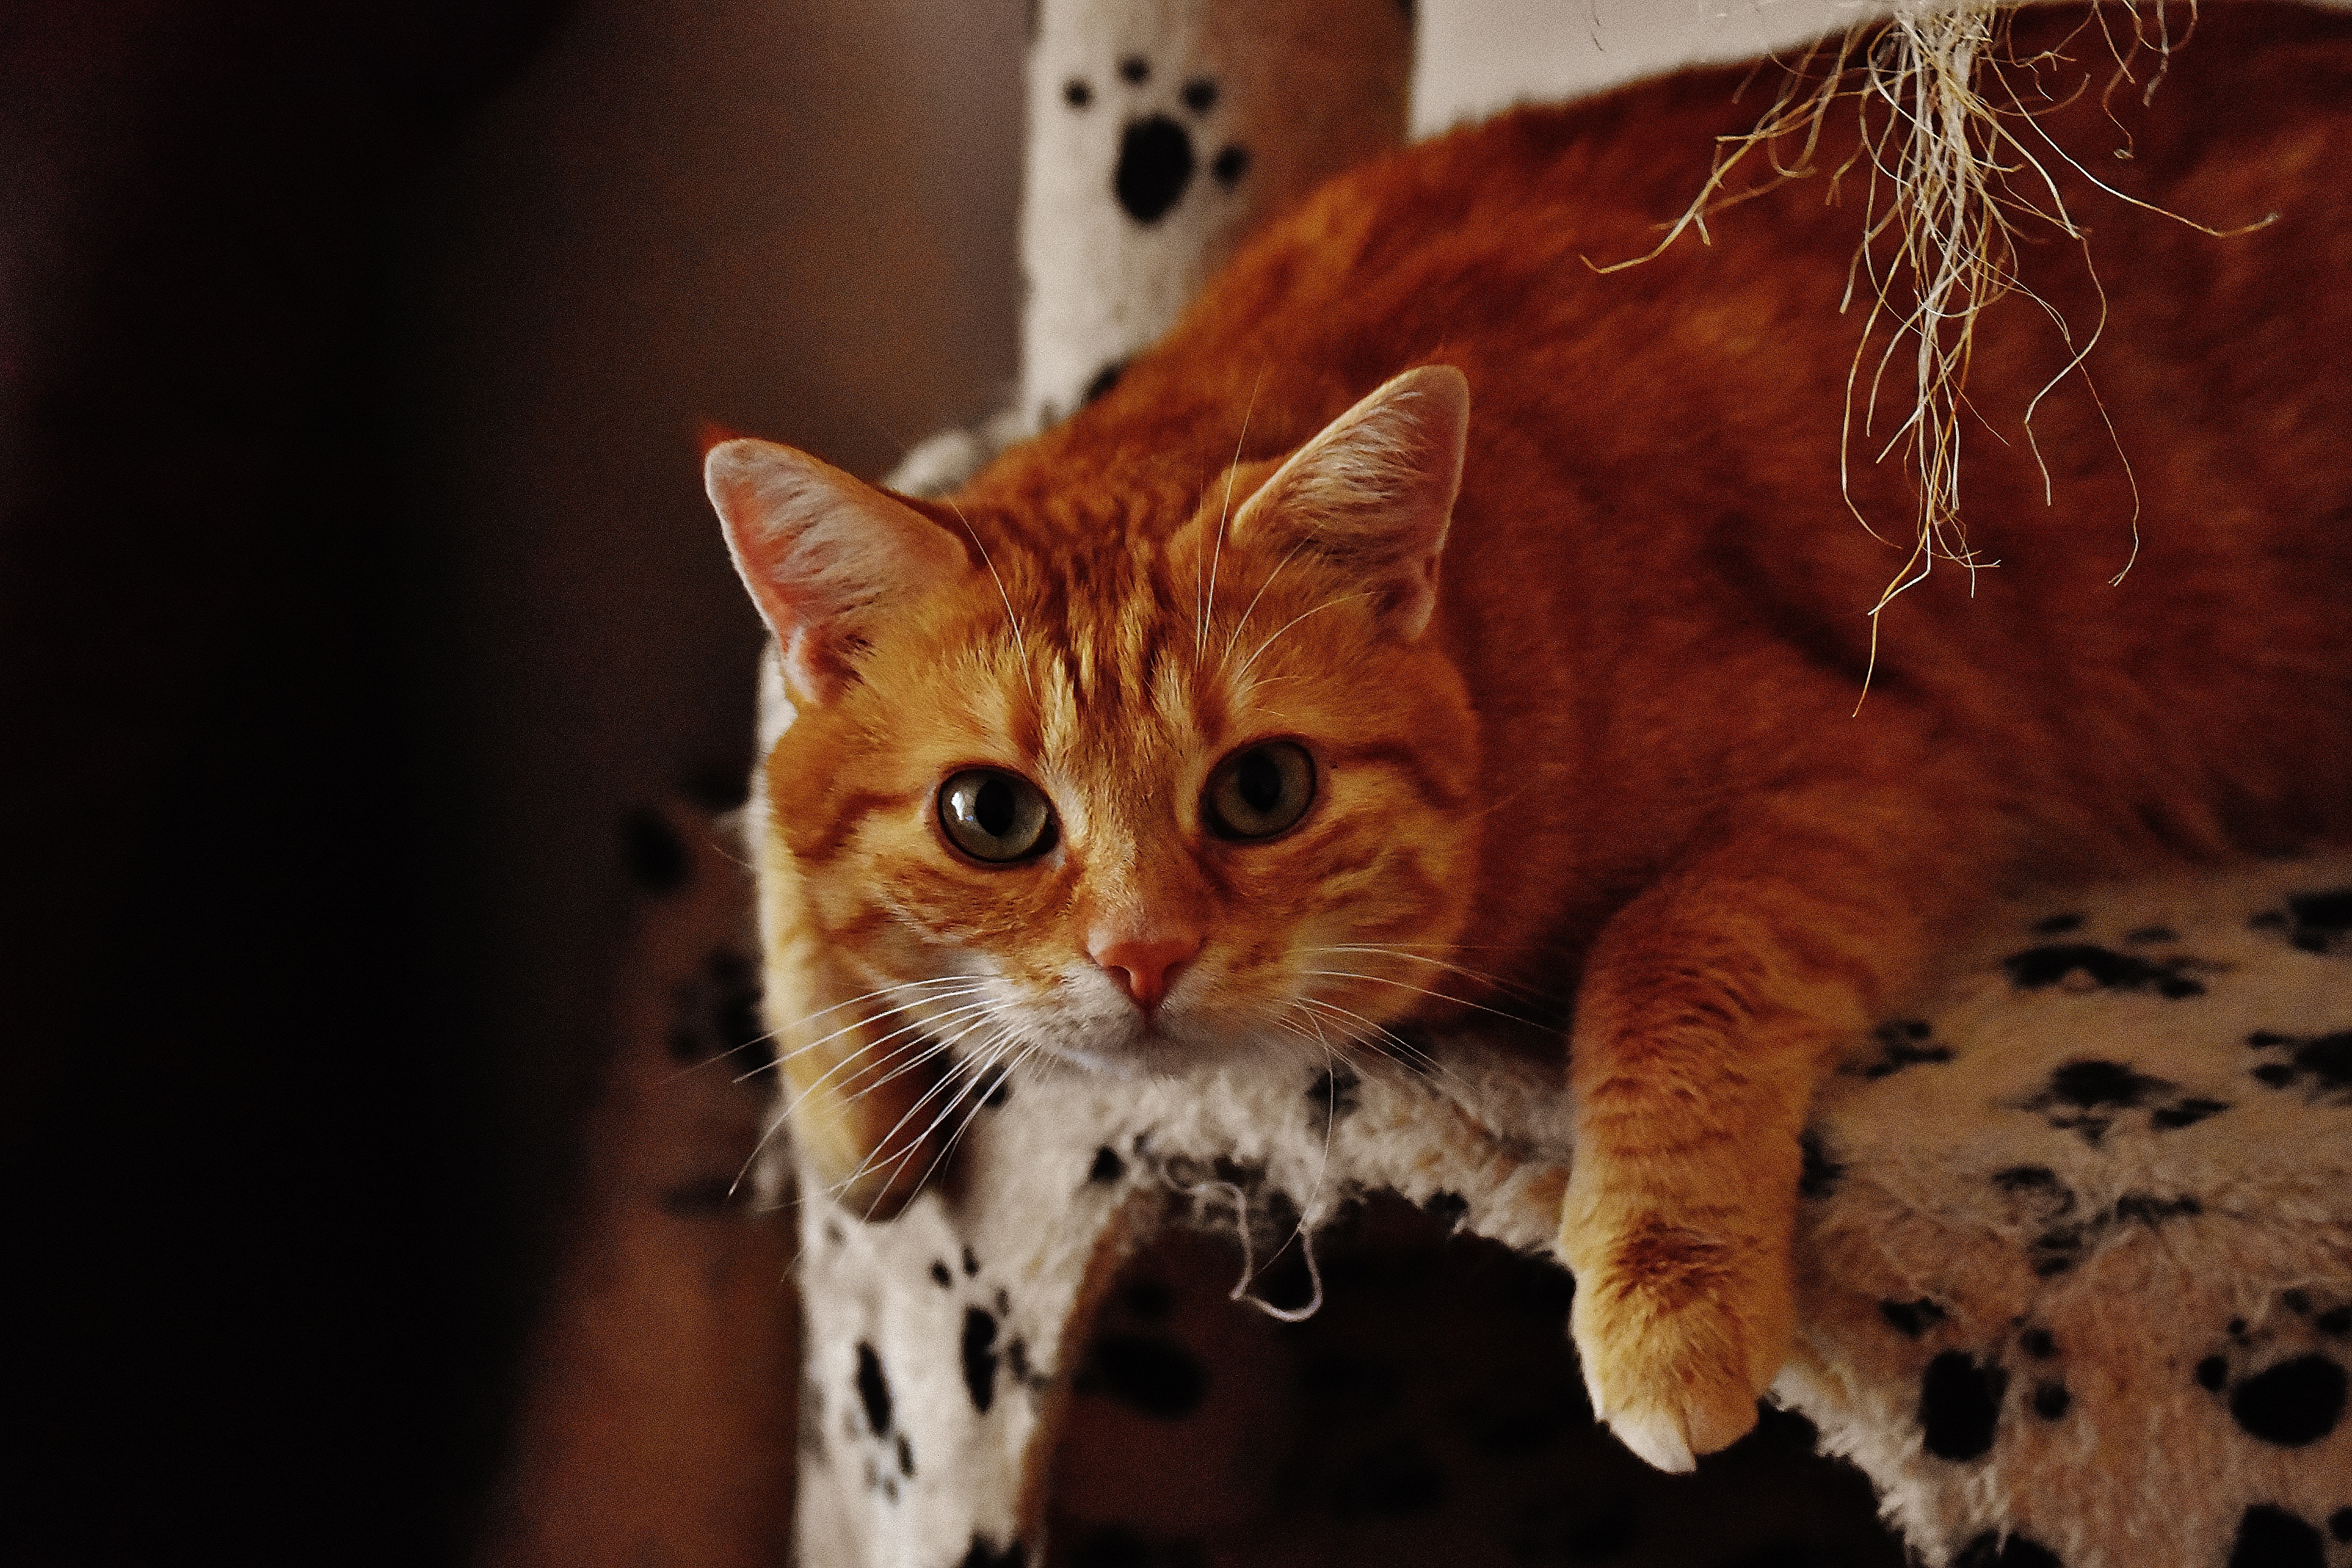
sweet, animal, cute, pet, fur, red, kitten, cat, mammal, fauna, playful, close up, nose, whiskers, tiger, adidas, vertebrate, cuddly, animal world, domestic cat, mackerel, cat face, young cat, red mackerel tabby, red cat, cat's eyes, bengal, small to medium sized cats, cat like mammal, carnivoran, domestic short haired cat, rusty spotted cat